List of regents

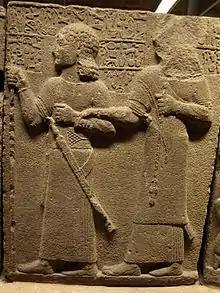
The regent Yariri (r.) and his successor Kamani (l.), on a relief from Carchemish. An example of regency from ancient history.

The same notes apply; inclusion in this list reflects the political reality, regardless of claims to the throne.